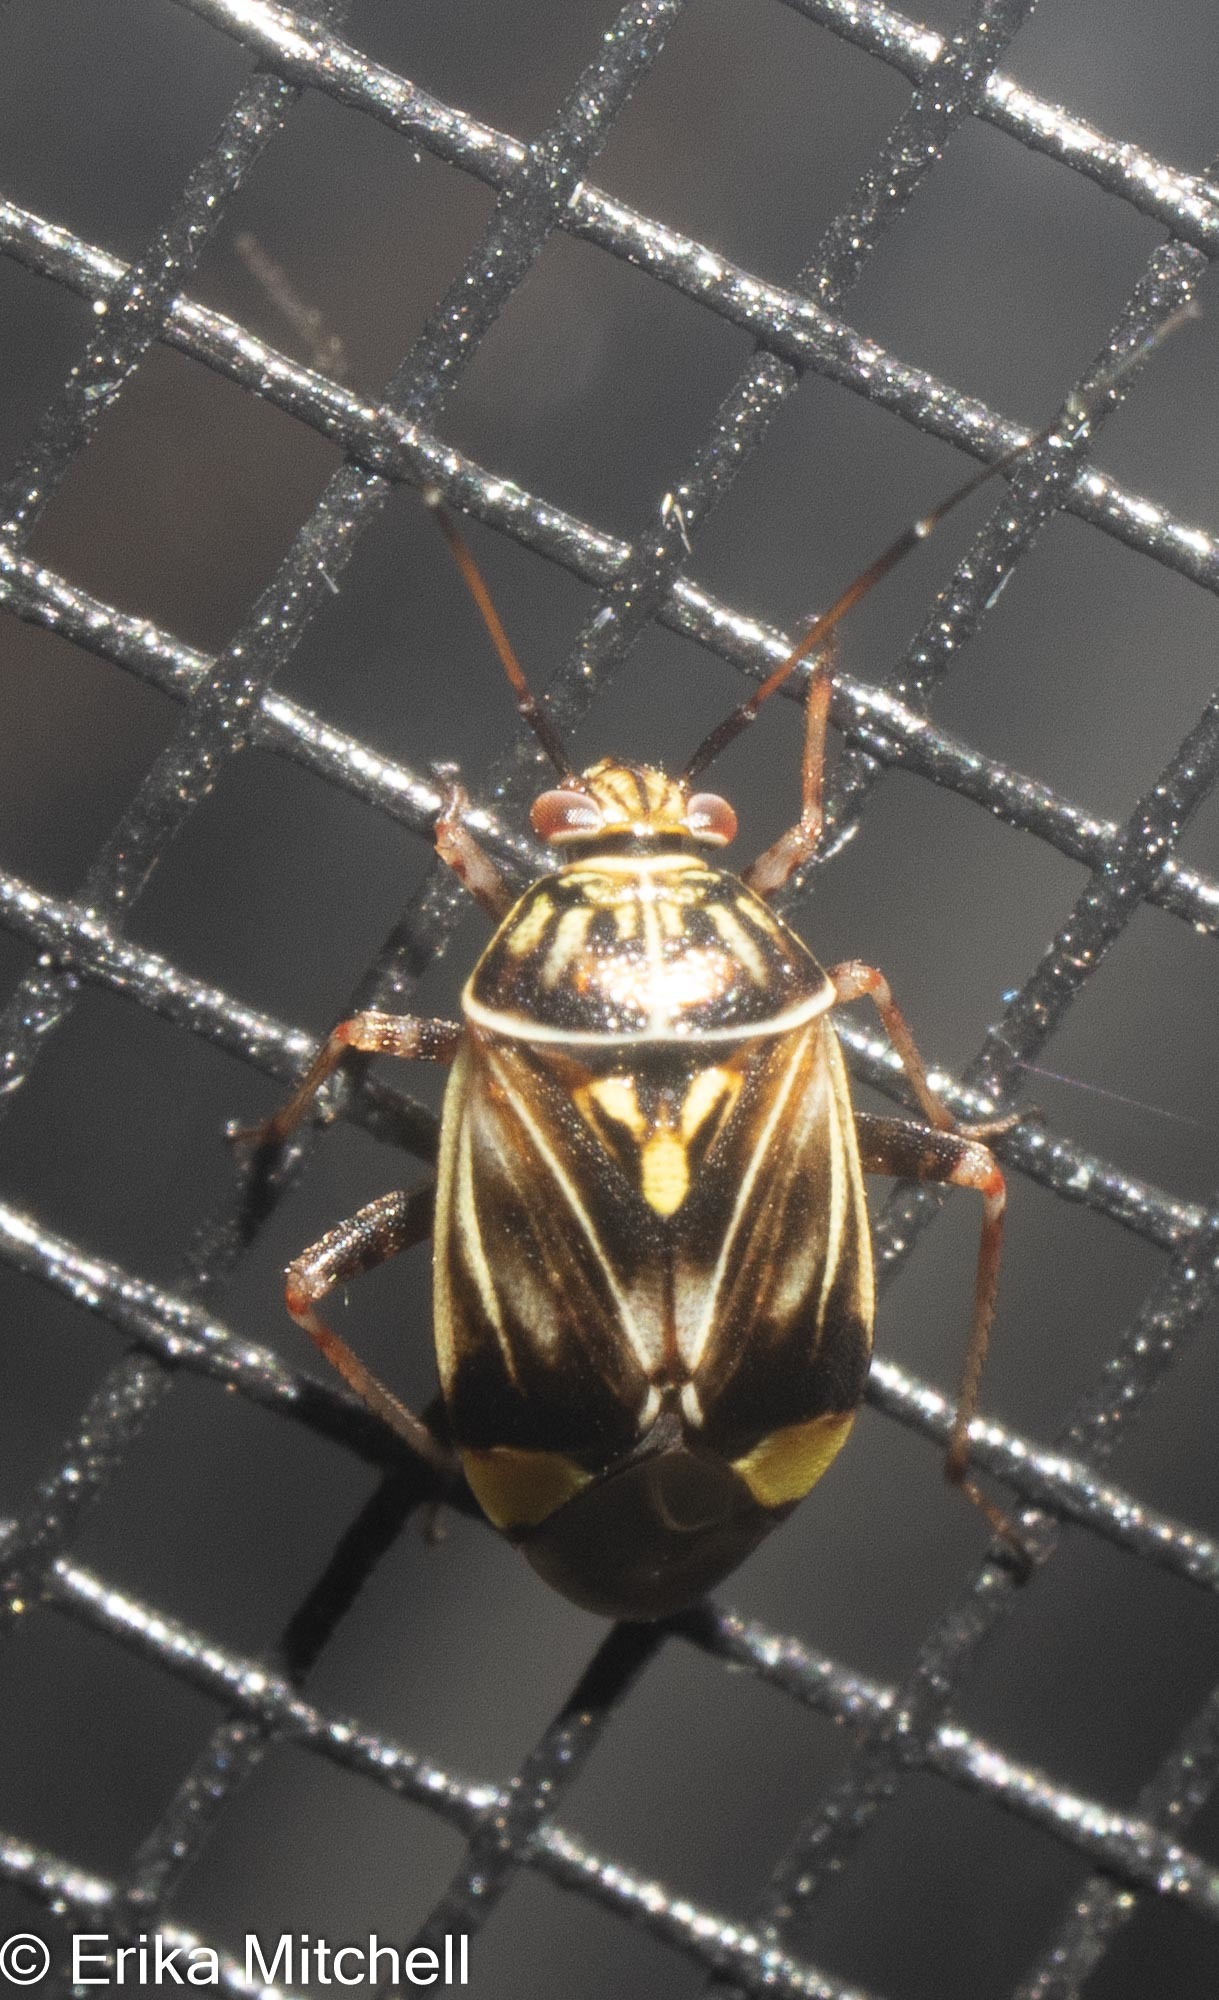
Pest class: lygus_bug